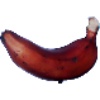
Label: Banana Red 1